Jeffrey Marks

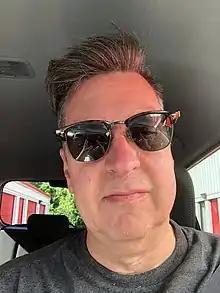

Marks is best known for the series of literary criticisms he has written on American mystery authors of the middle twentieth century. His first work, "Who Was That Lady? Craig Rice; Queen of the Screwball Mystery", was nominated for every major mystery award including the Edgar, the Agatha, the Anthony and the Macavity.